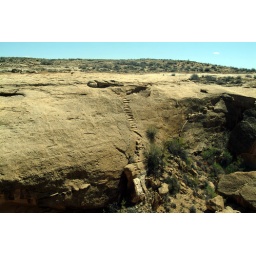
An ancient Puebloan ladder cut into a rock wall in Chaco Canyon - Chaco Culture National Historic Park - April 2003